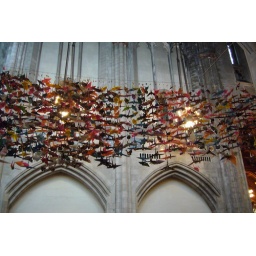
a curtain of paper cranes in the church